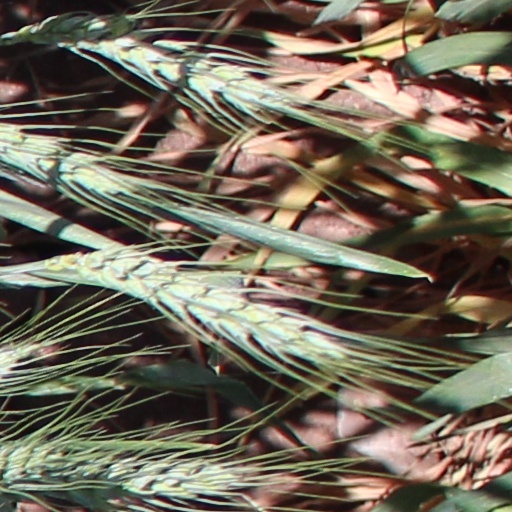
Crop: wheat